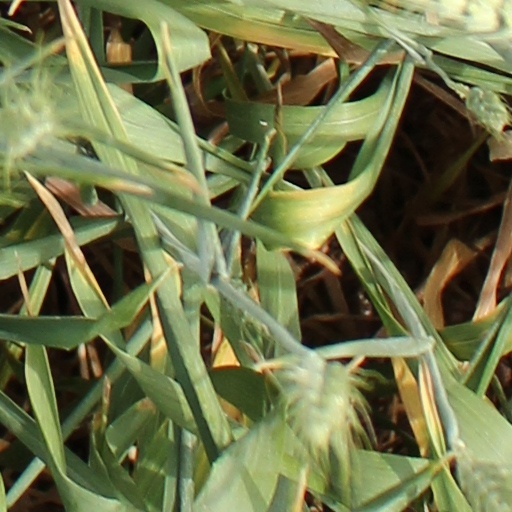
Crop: wheat